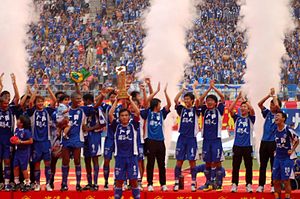
Guangzhou Evergrande Taobao F.C.
Guangzhou Evergrande vandt den kinesiske liga første gang i 2007
Guangzhou Evergrande Taobao F.C. er en kinesisk fodboldklub, der spiller i Chinese Super League og har hjemsted på Tianhe Stadium i Guangzhou i provinsen Guangdong i Kina.